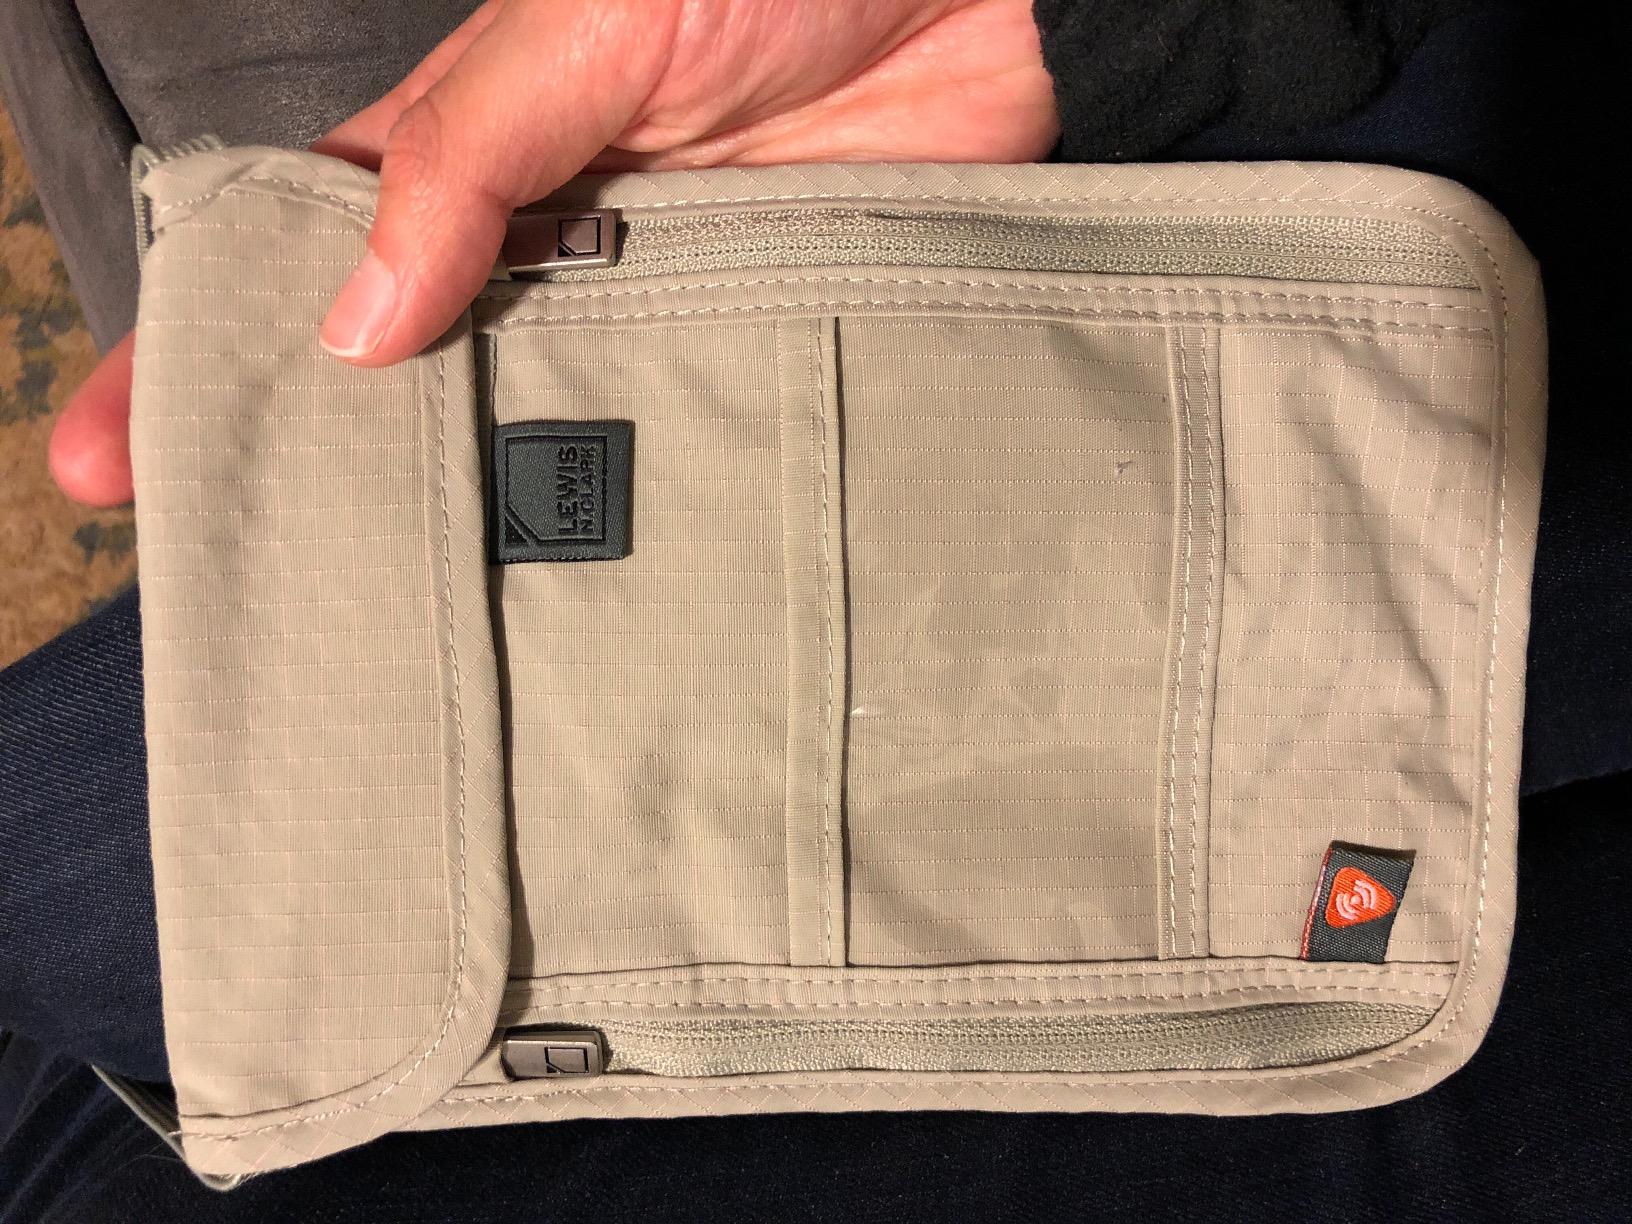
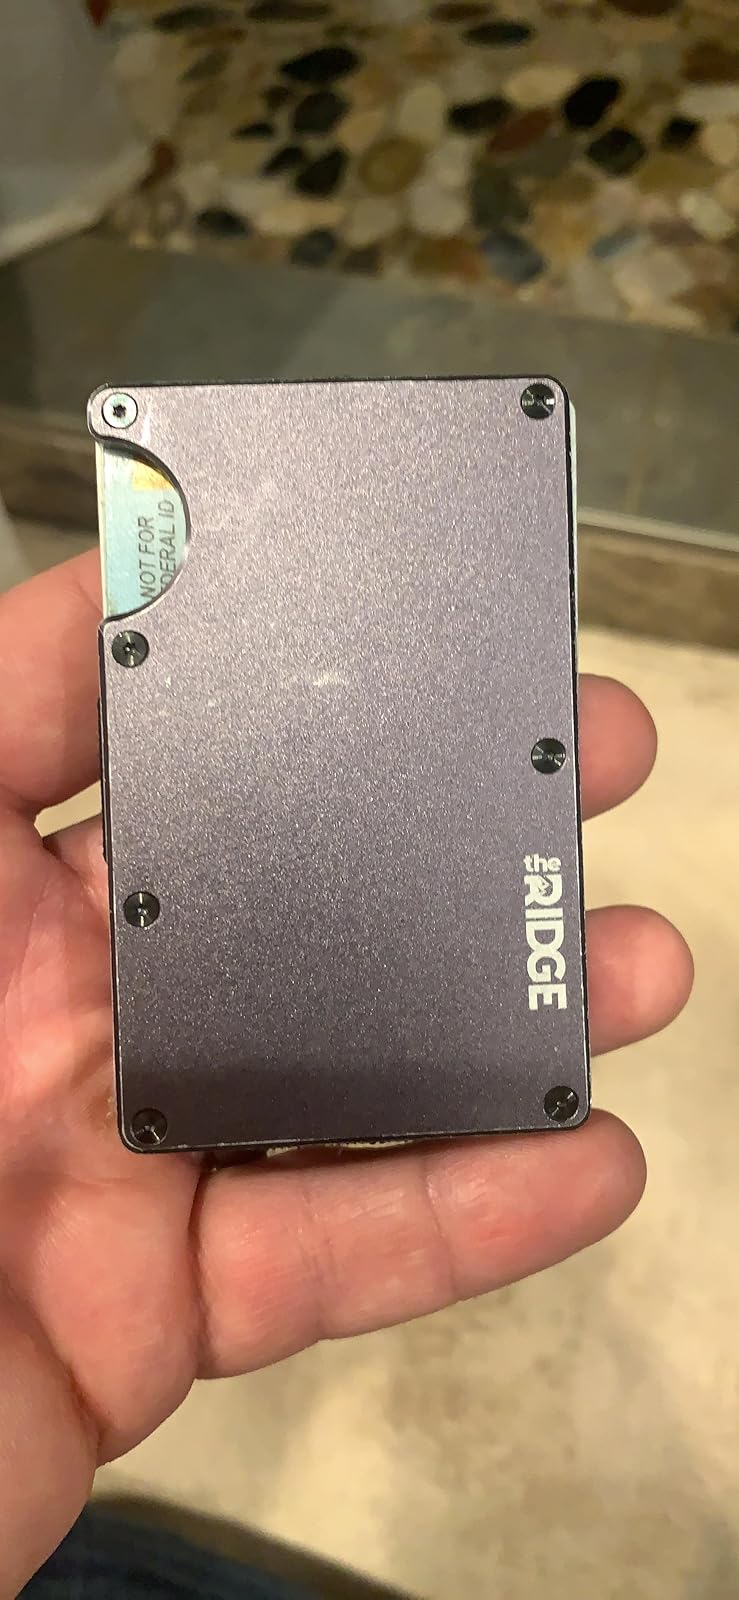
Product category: accessories_wallet
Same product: no